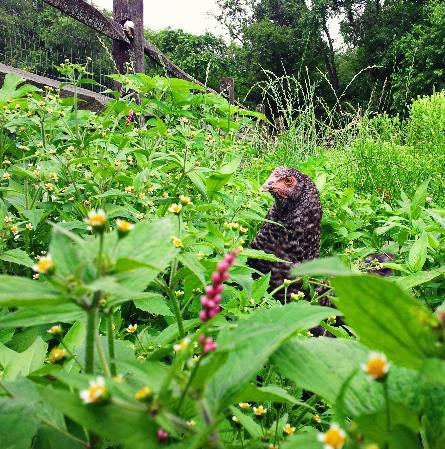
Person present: No